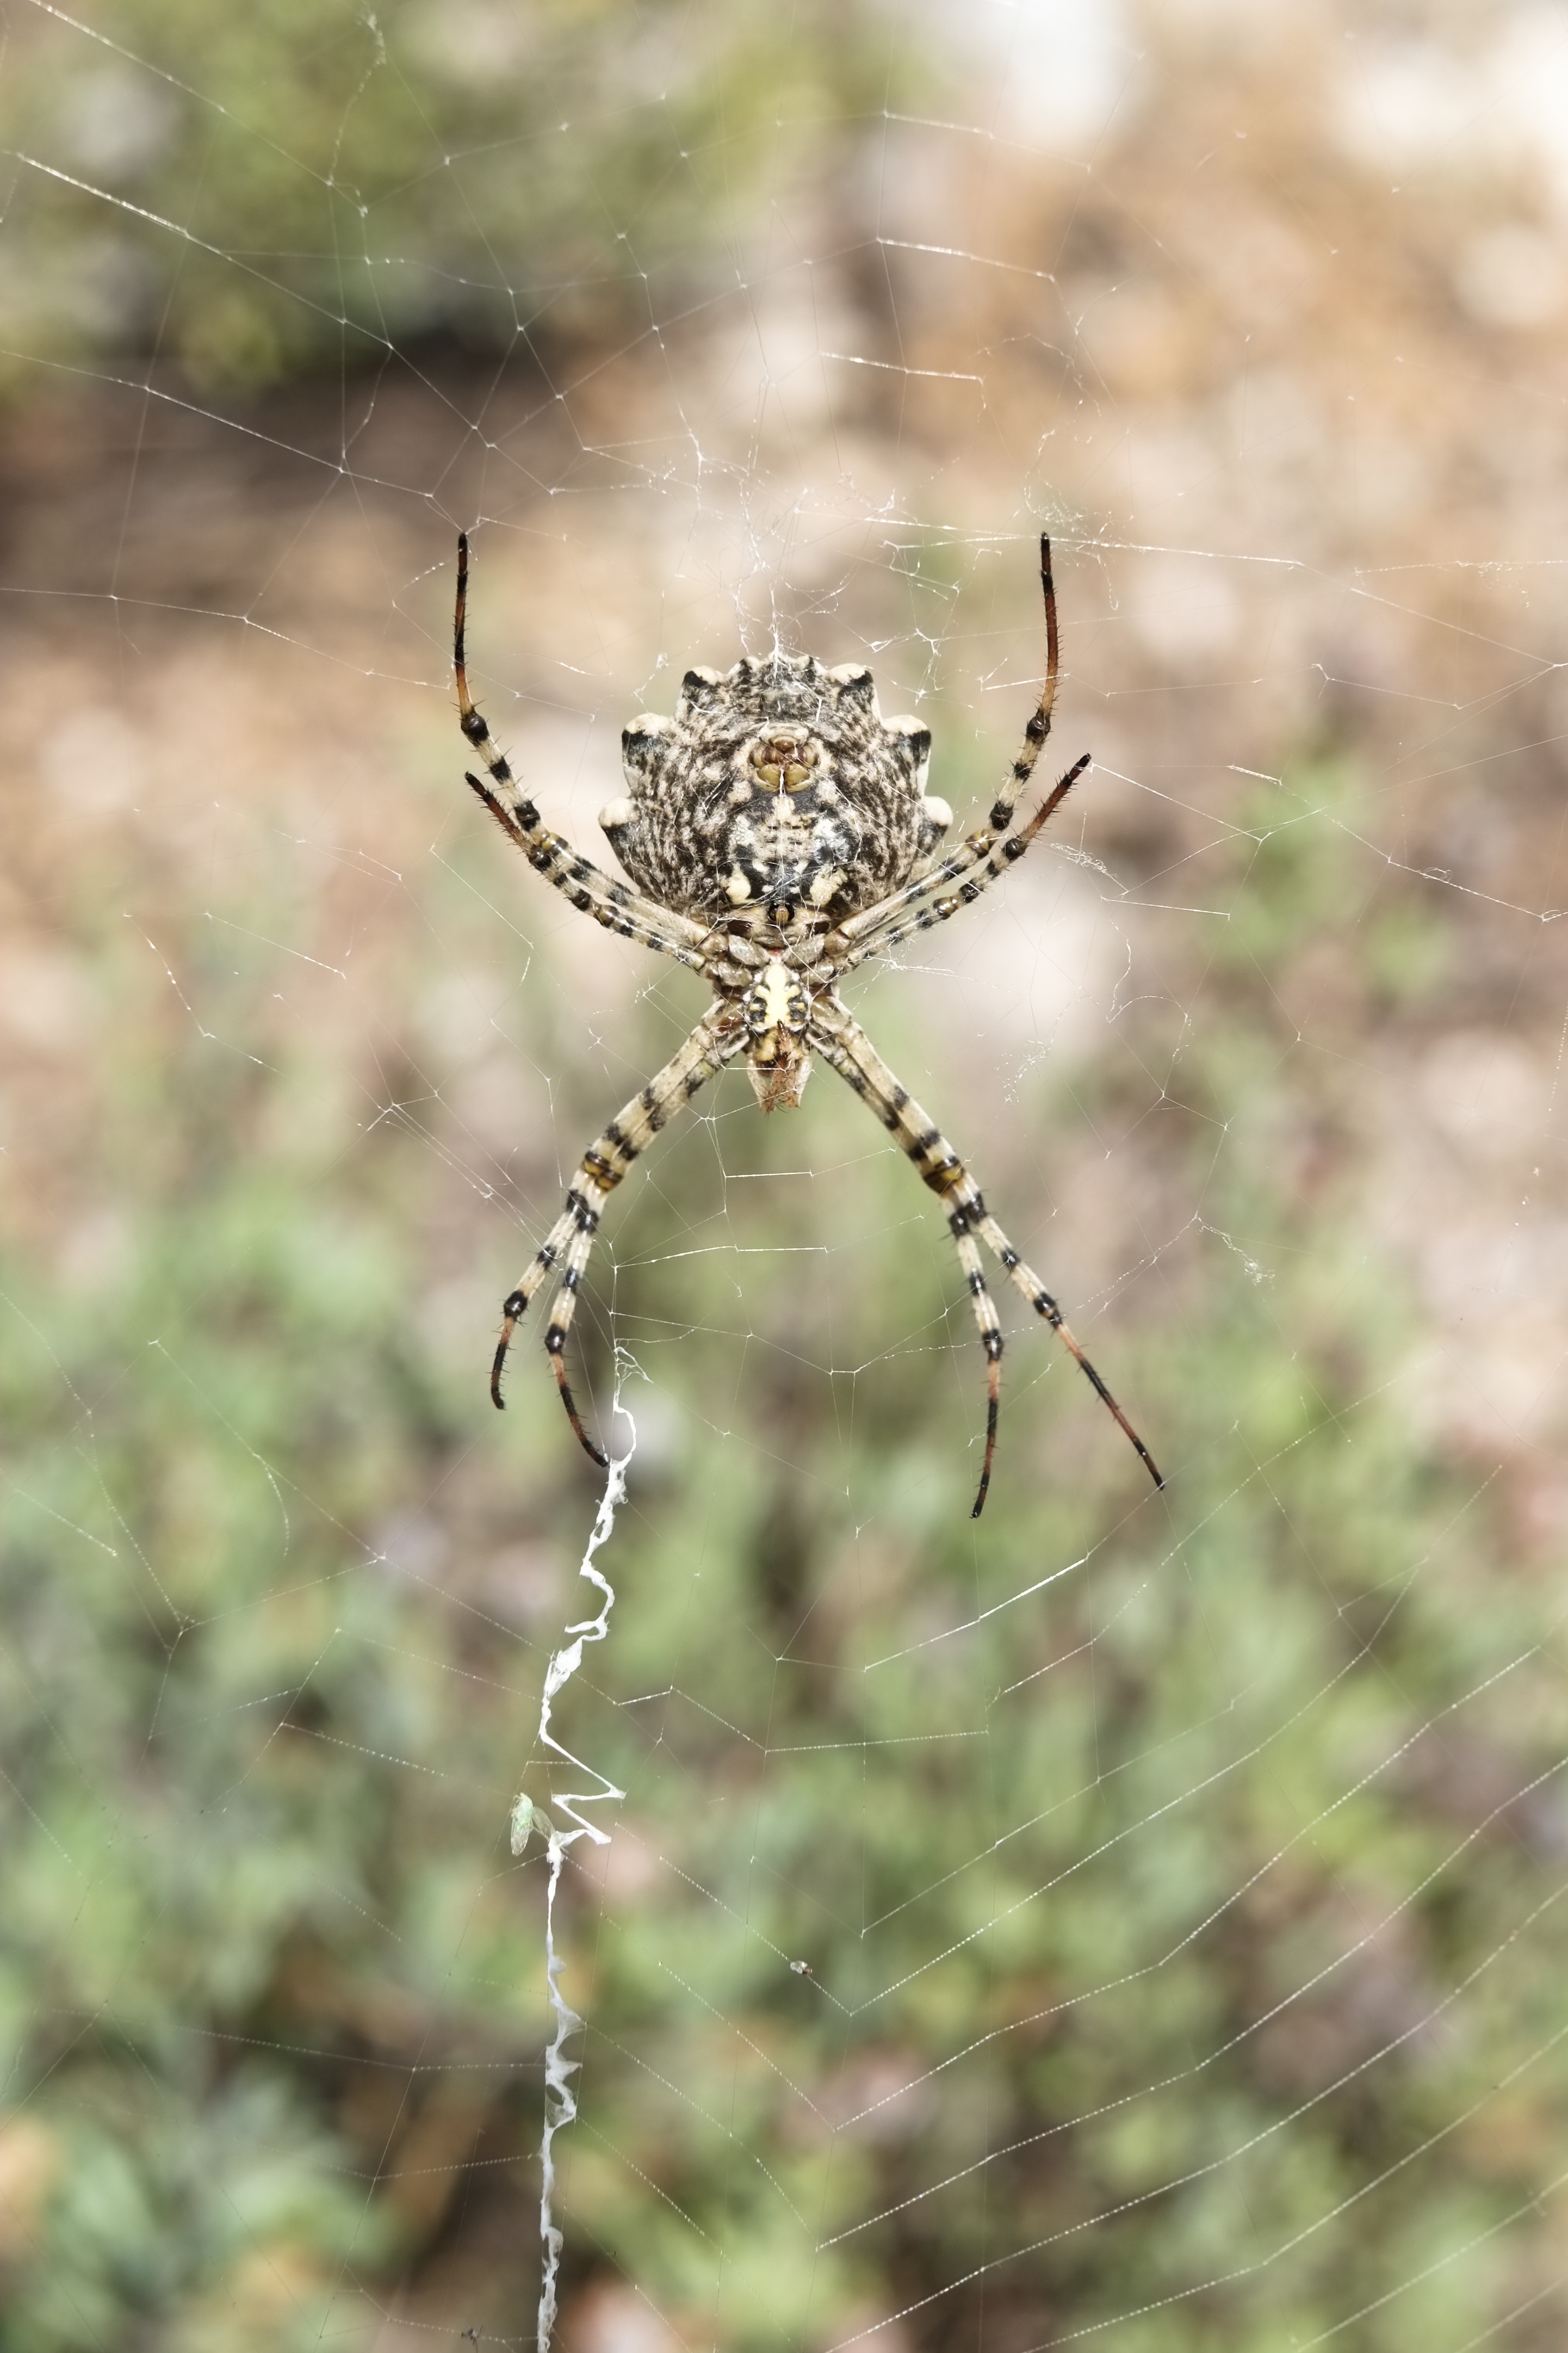
nature, grass, branch, leaf, flower, spiderweb, wildlife, web, insect, autumn, botany, flora, fauna, invertebrate, spider web, close up, spider, scary, fear, net, danger, arachnid, creepy, macro photography, european garden spider, araneus, thorns spines and prickles, orb weaver spider